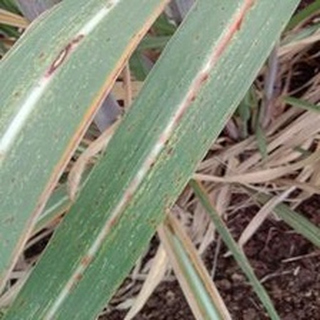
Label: sugarcane_rust